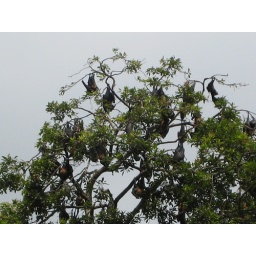
These fruit 'hang out' in many of the Botanical Gardens' trees during the day, then wing about Kandy at dusk.